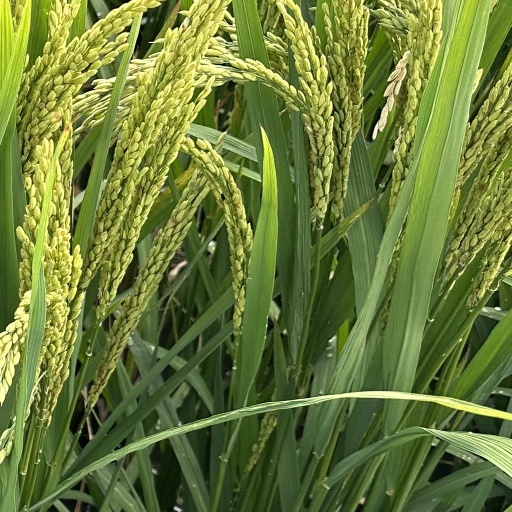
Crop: rice